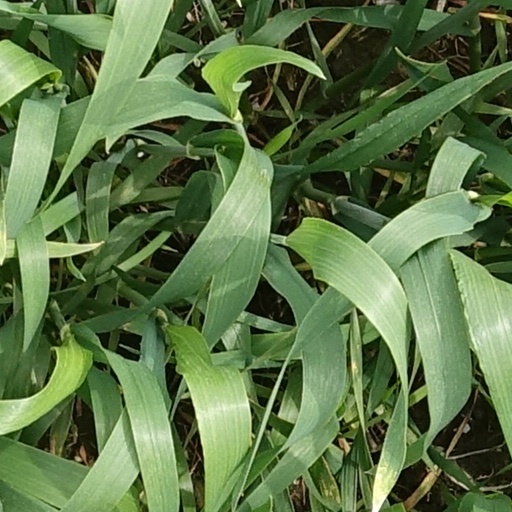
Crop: wheat